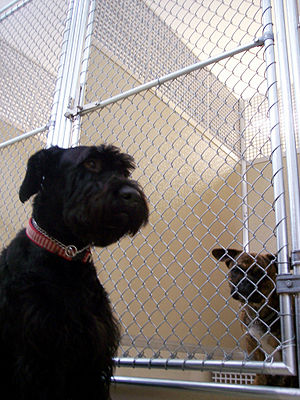
Kennel
En hund foran et typisk hegn i en kennel.
En kennel, også kaldet en hundekennel, er et sted, hvor der opdrættes hunde.